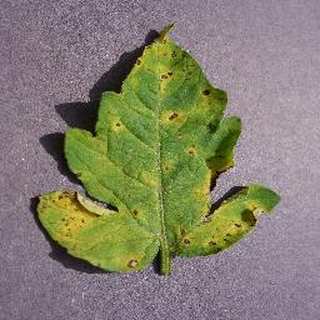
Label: tomato_septoria_leaf_spot